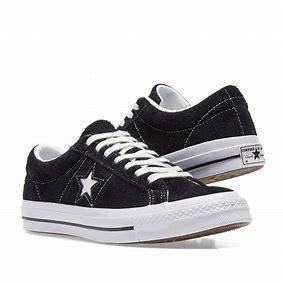
Brand: Converse
Model: One Star